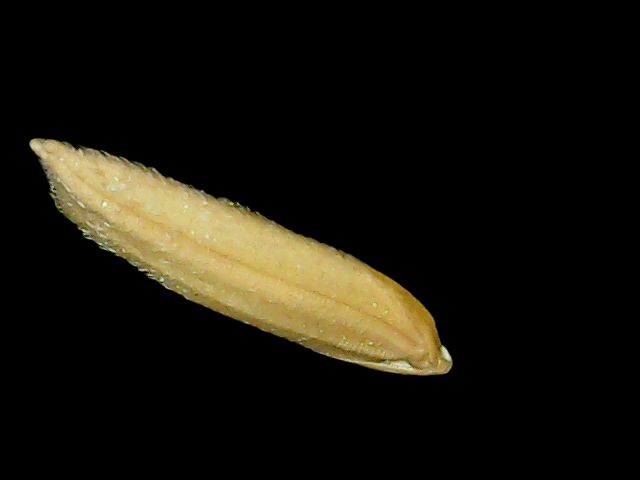
Rice variety: Binadhan19